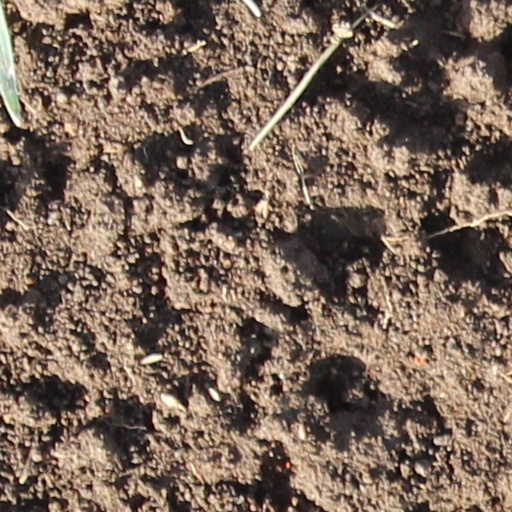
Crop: wheat